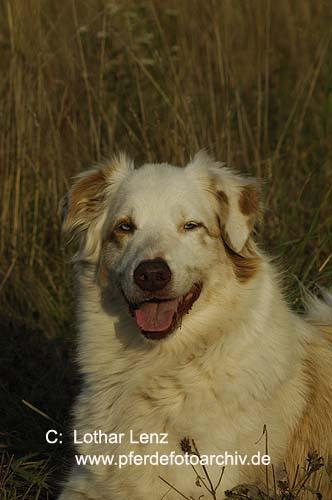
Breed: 223-n000067-kuvasz